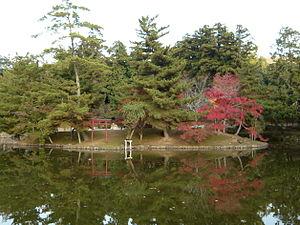
Torii sur une petite île au centre de l'étang du Miroir, temple Todai-ji de Nara.
Le Tōdai-ji, de son nom complet Kegon-shū daihonzan Tōdai-ji, est un temple bouddhique situé à Nara au Japon. Il est le centre des écoles Kegon et Ritsu, mais toutes les branches du bouddhisme japonais y sont étudiées et le site comprend de nombreux temples et sanctuaires annexes. Dans l’enceinte se trouve la plus grande construction en bois au monde, le Daibutsu-den, qui abrite une statue colossale en bronze du bouddha Vairocana appelée Daibutsu, c'est-à-dire « Grand Bouddha ». Le bâtiment, d’une largeur de huit travées de piliers, est un tiers plus petit que le temple originel qui en comprenait douze.